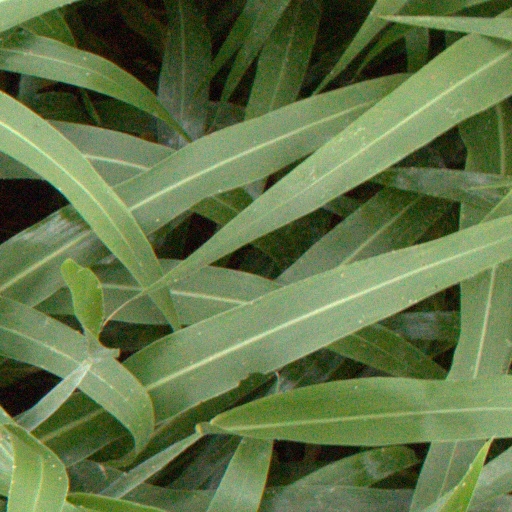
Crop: sorghum